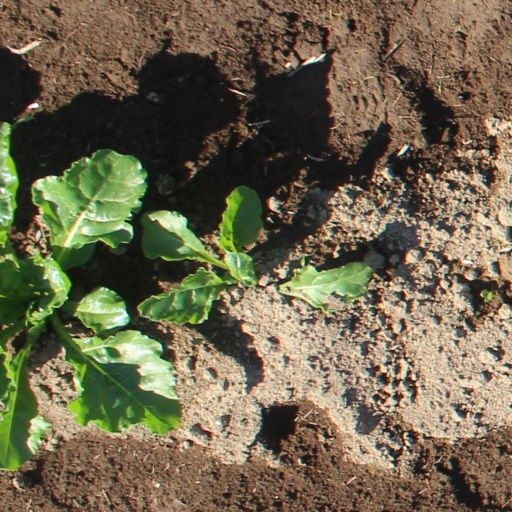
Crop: sugar beet